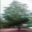
Label: oak_tree